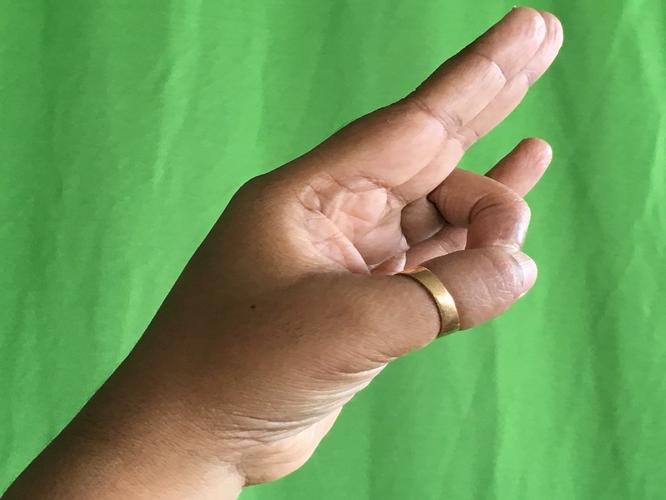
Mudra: Mayura
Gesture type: single_hand